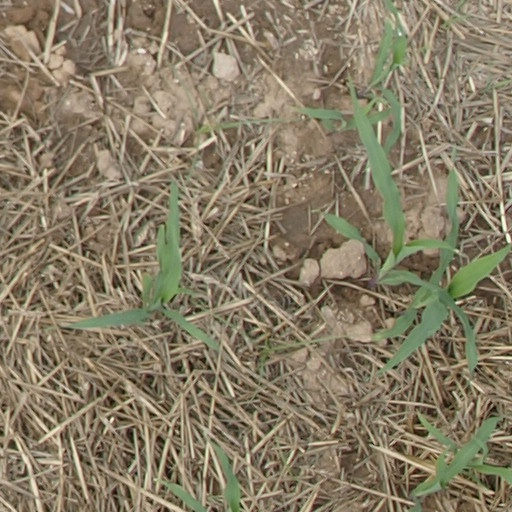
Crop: maize; corn